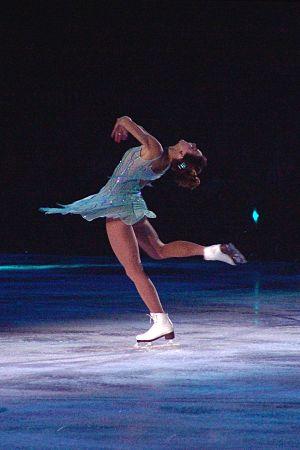
Ekaterina Gordeeva, née le 28 mai 1971 à Moscou, est une patineuse artistique russe.